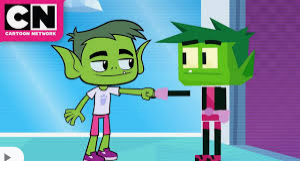
Portrait style: Cartoon Portrait